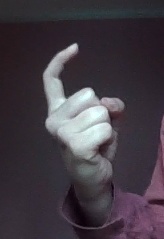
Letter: ra